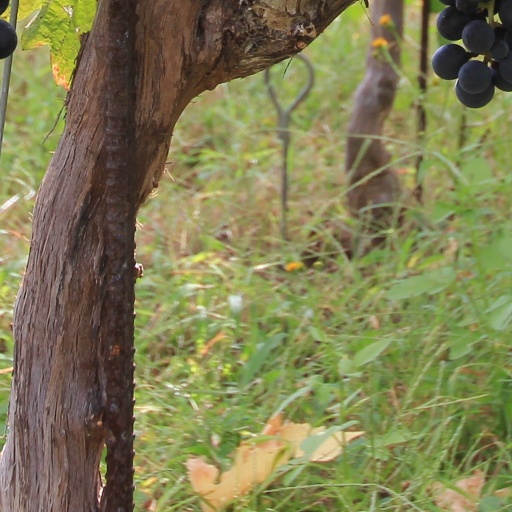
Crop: grape